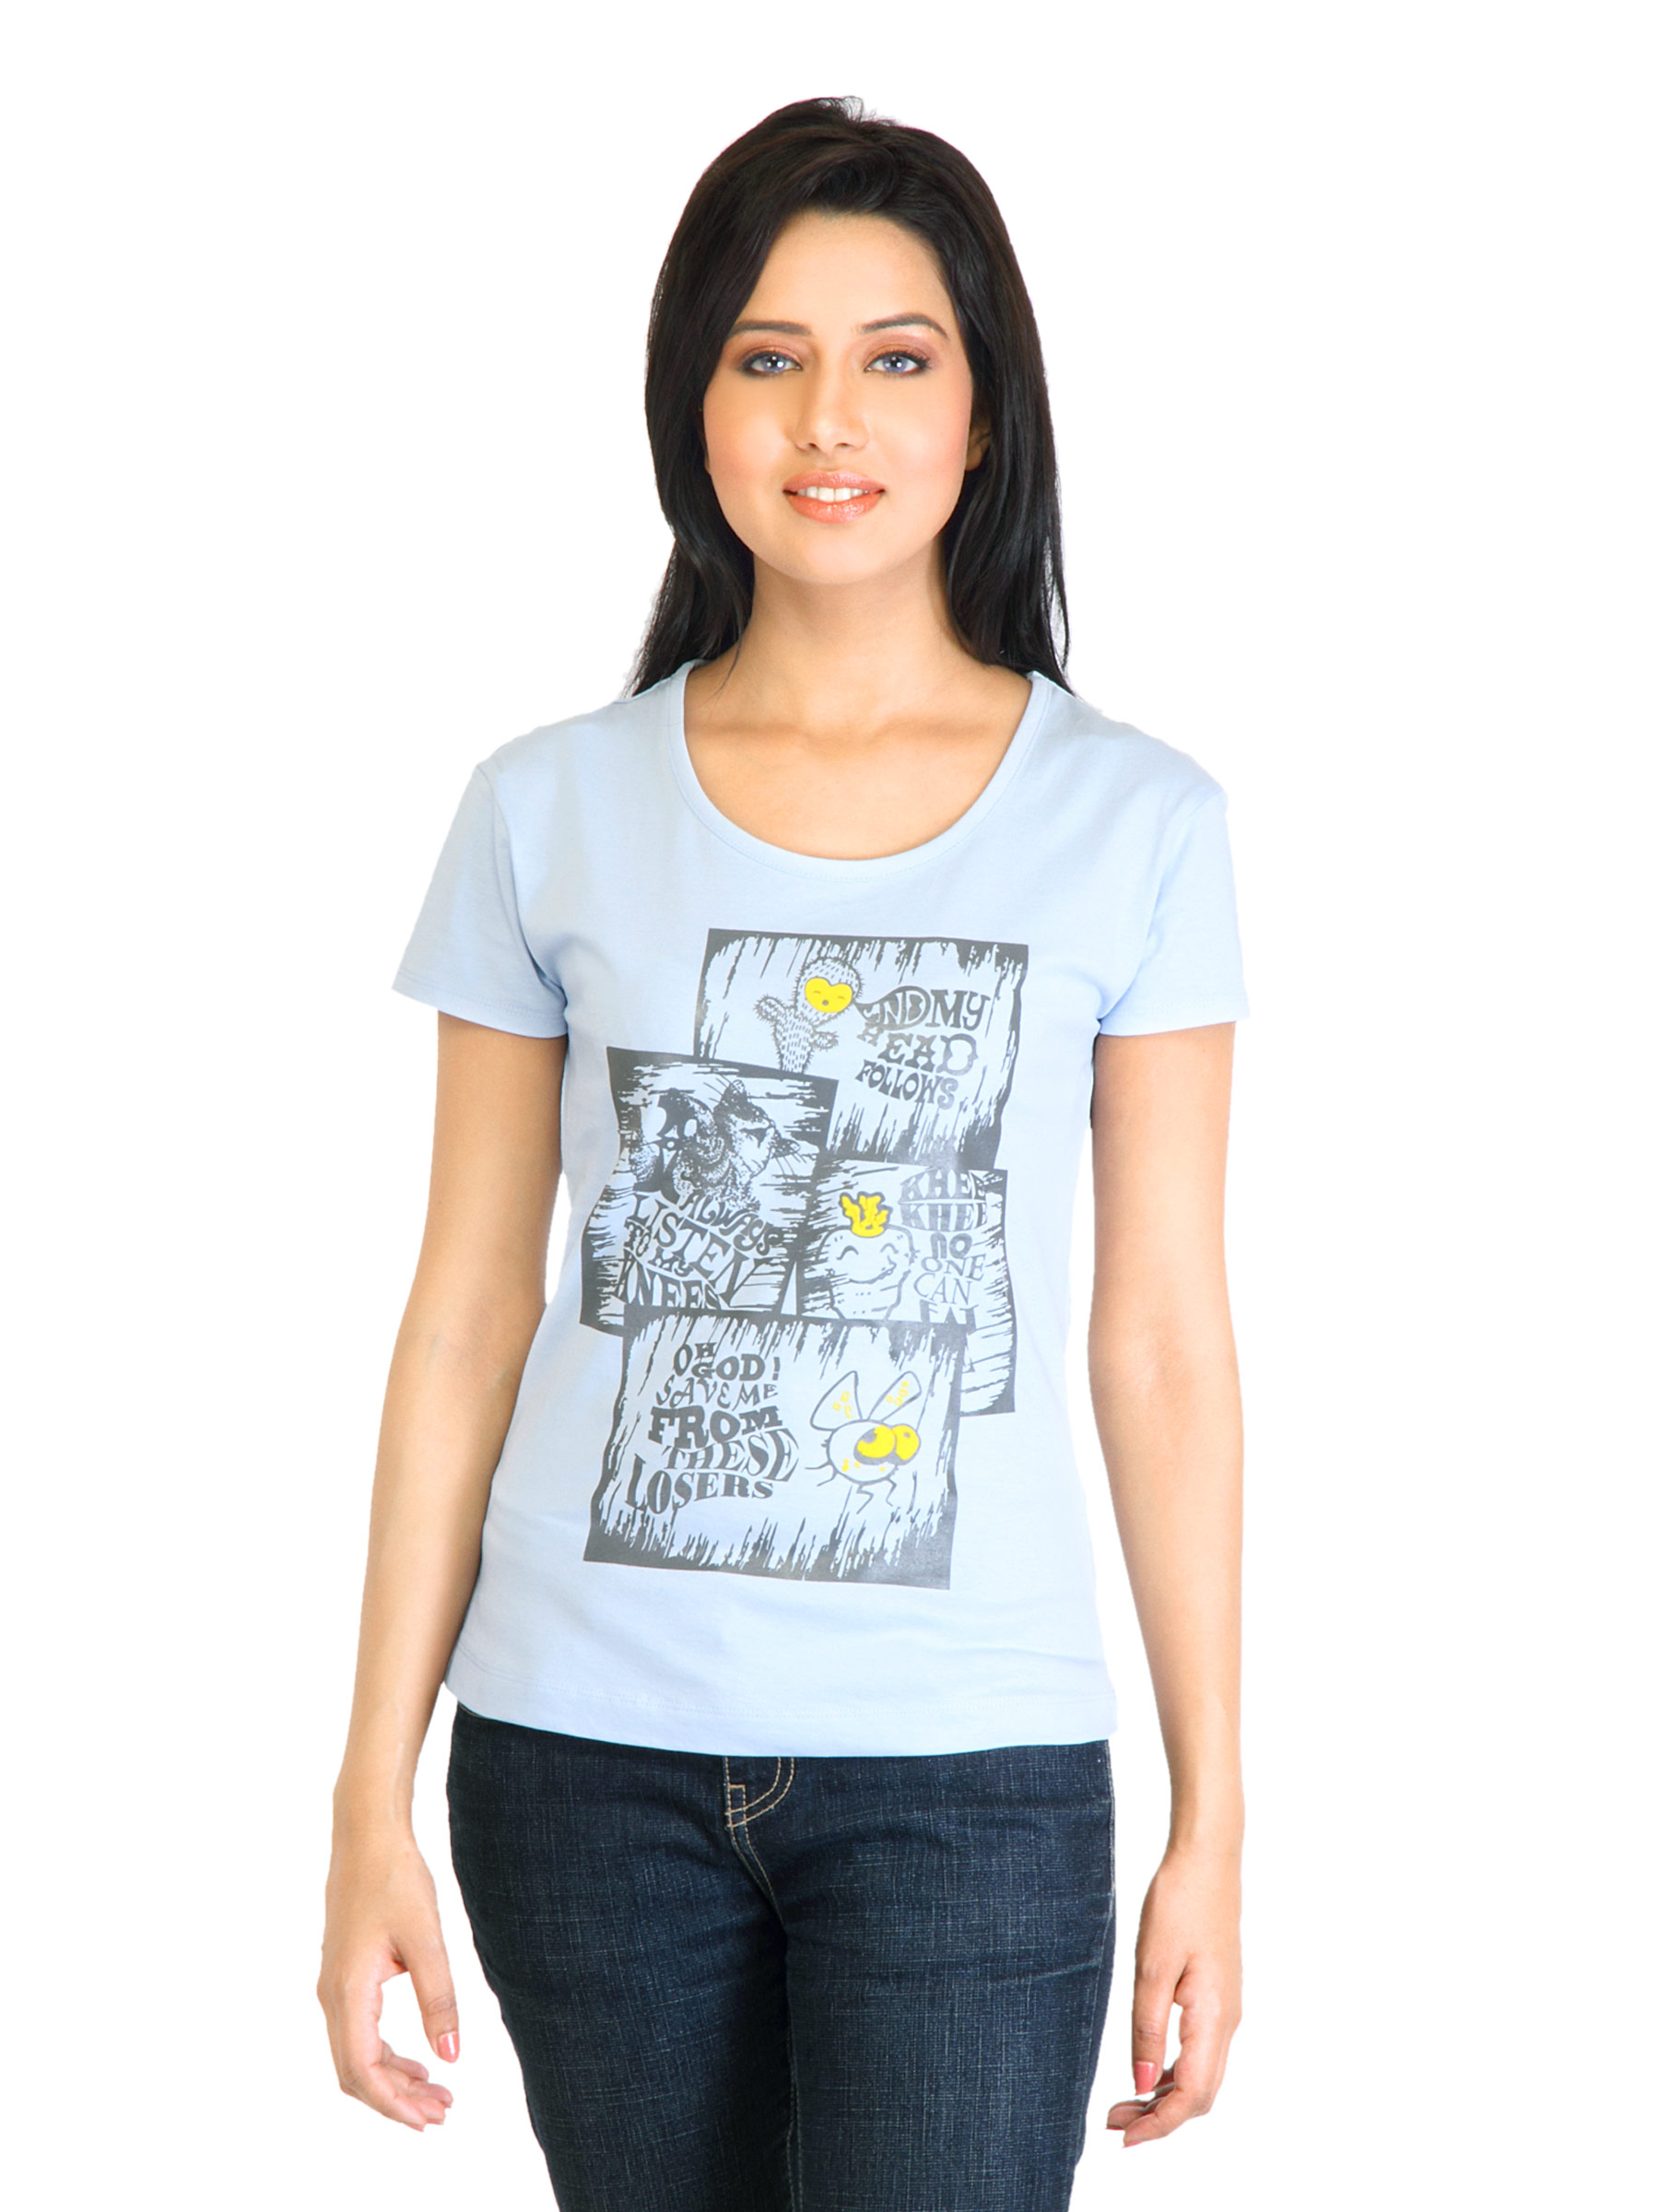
Tokyo Talkies Women Printed Blue Top
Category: Apparel / Topwear / Tops
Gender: Women
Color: Blue
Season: Fall 2011
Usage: Casual